Mucoepidermoid carcinoma

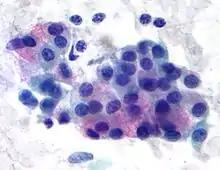
Micrograph of a mucoepidermoid carcinoma. FNA specimen. Pap stain.

Mucoepidermoid carcinoma (MEC) is the most common type of minor salivary gland malignancy in adults. Mucoepidermoid carcinoma can also be found in other organs, such as bronchi, lacrimal sac, and thyroid gland.